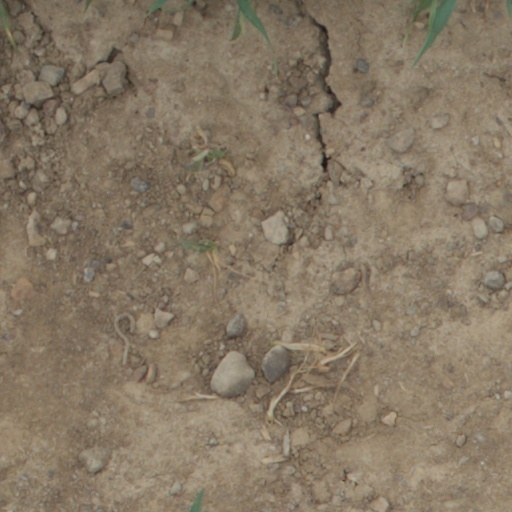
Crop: wheat